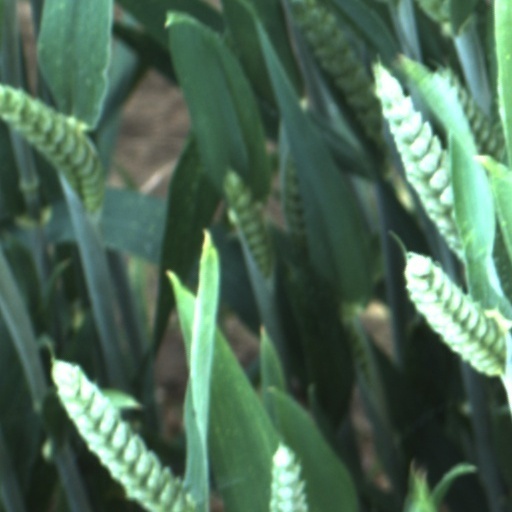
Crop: wheat